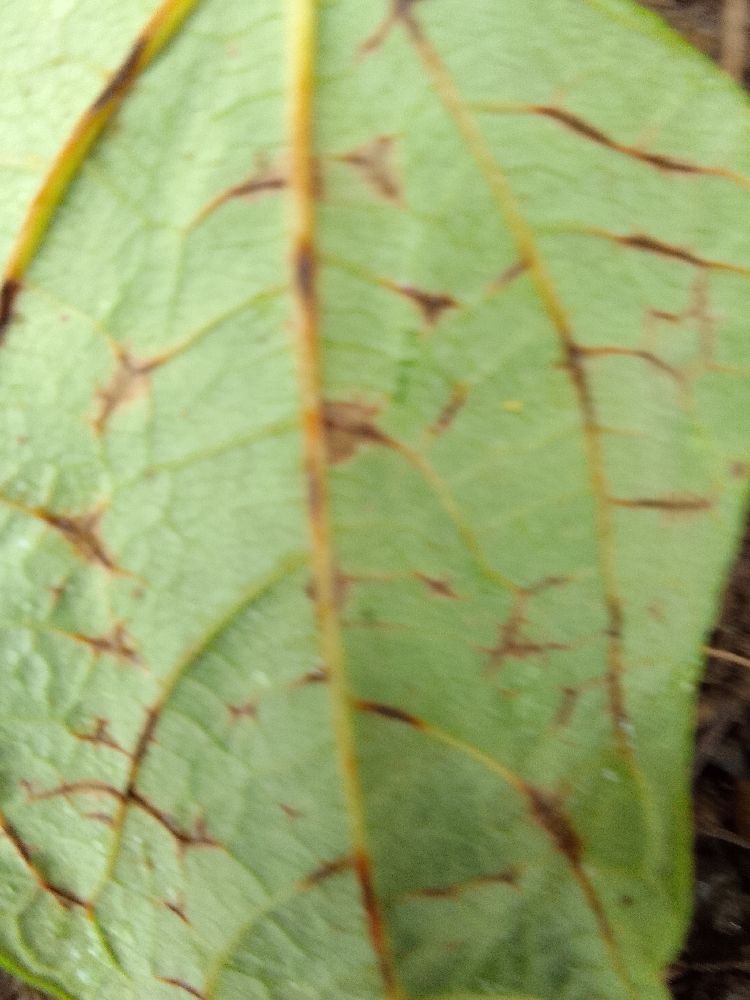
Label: anthracnose